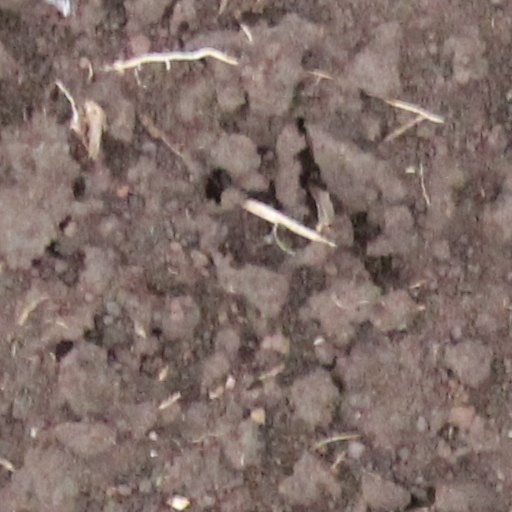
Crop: wheat